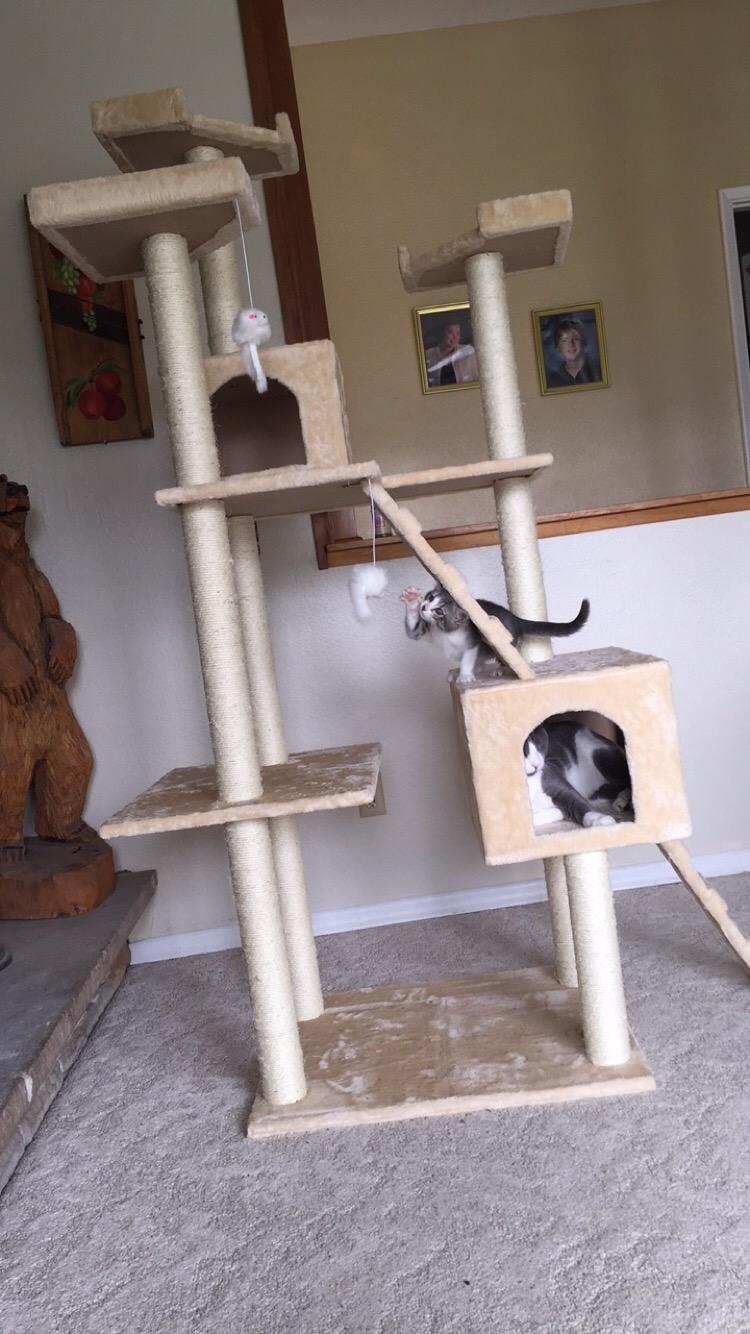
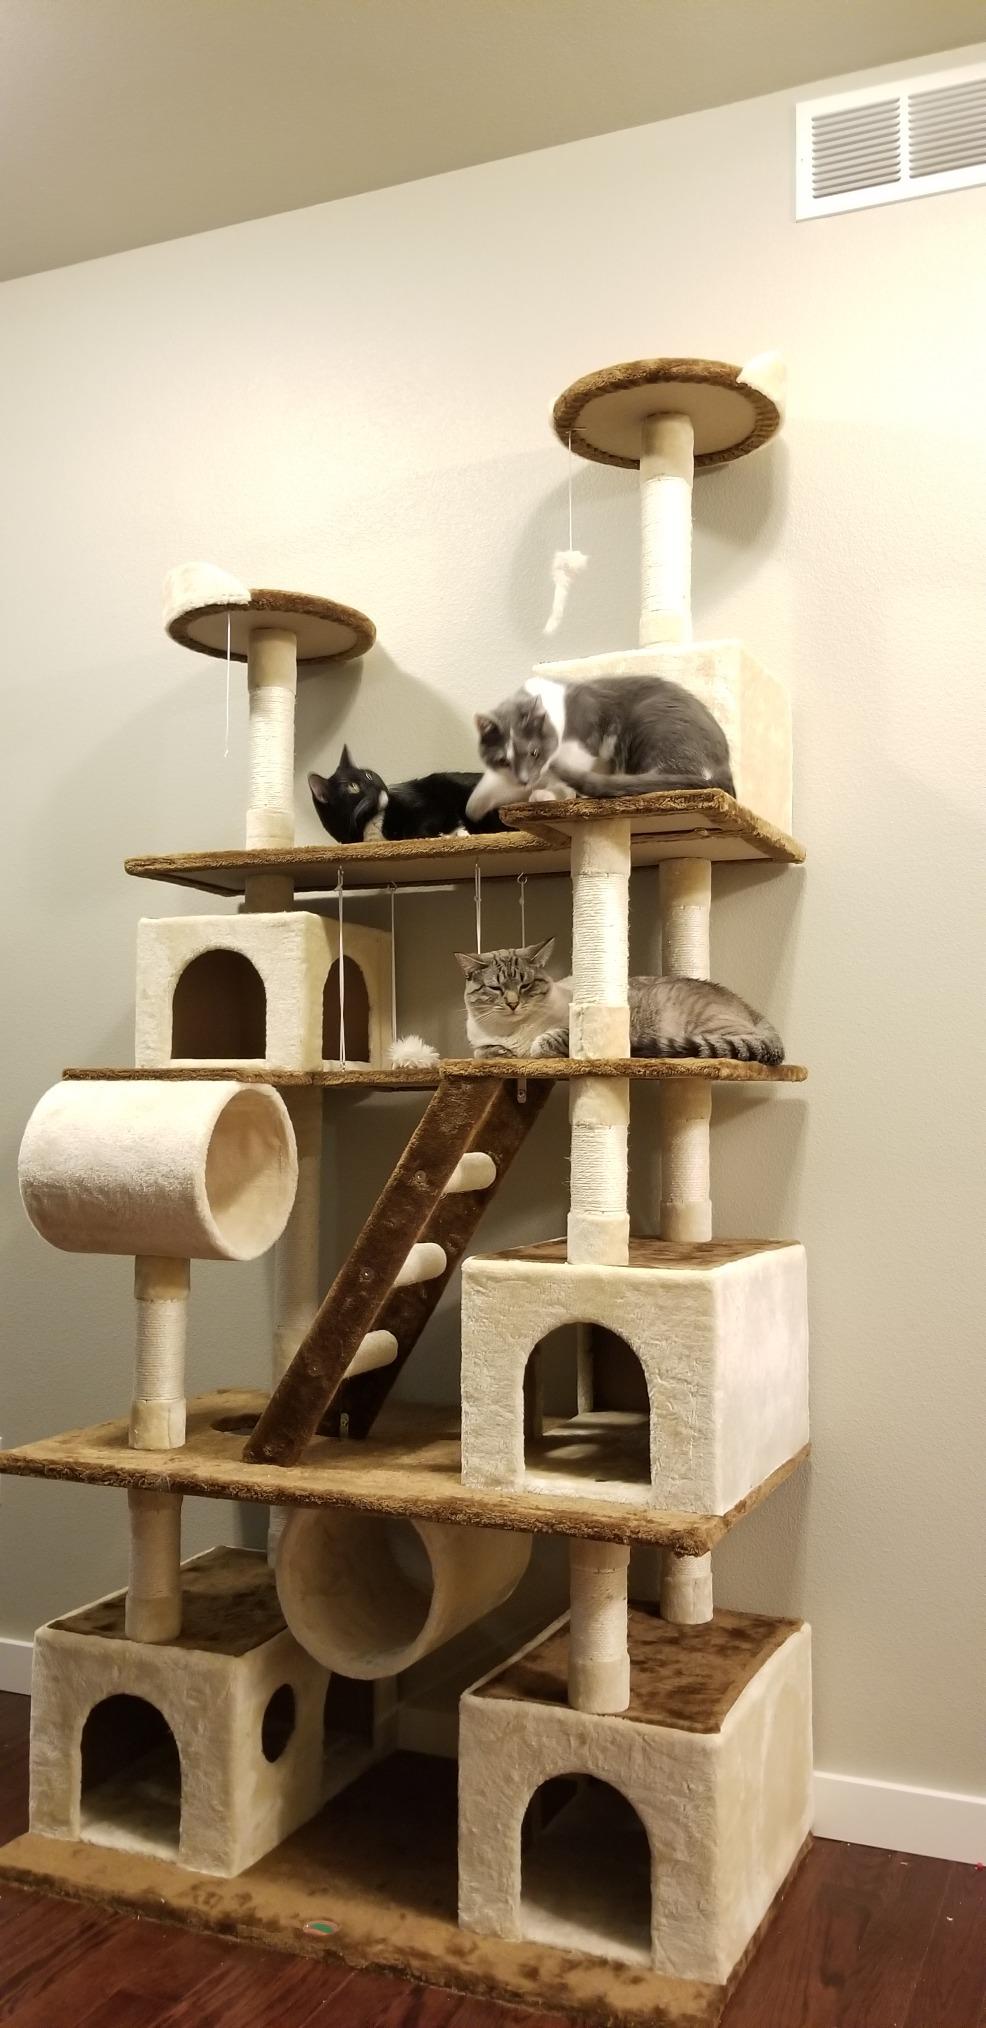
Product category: items_cat tree
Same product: no